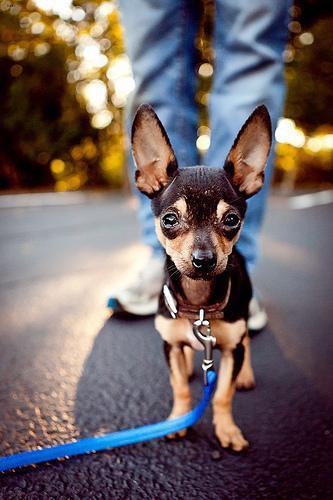
chihuahua